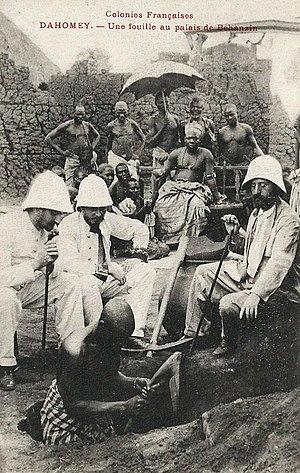
Dahomey. Une fouille au palais de Behanzin. Colonies françaises. Dahomey
Béhanzin ou Gbèhin azi bô ayidjlè Ahossou Gbowelé, né en 1845 et mort en 1906 est un roi d'Abomey. Fils du roi Da-Da Glèlè Kini-Kini, il est d’abord connu sous le nom d'Ahokponu puis de prince Kondo à partir de 1875. Il est traditionnellement le douzième roi d'Abomey. Durant son règne, le royaume du Dahomey est défait, pour constituer la colonie du Dahomey, avec le rattachement de Porto-Novo du roi Toffa, son cousin et son ennemi.